Kaetlyn Osmond

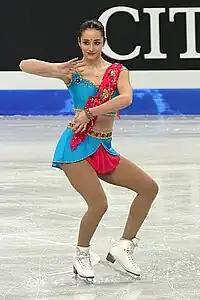
Osmond at the 2012 World Junior Championships.

In the 2011–12 season, Osmond competed on the senior level for the first time at the Canadian Championships. She was first after the short program, ahead of the defending champion Cynthia Phaneuf and the 2011 bronze medallist Amelie Lacoste. Osmond won the bronze medal overall. At the 2012 World Junior Championships, Osmond won the preliminary round. She finished tenth overall.